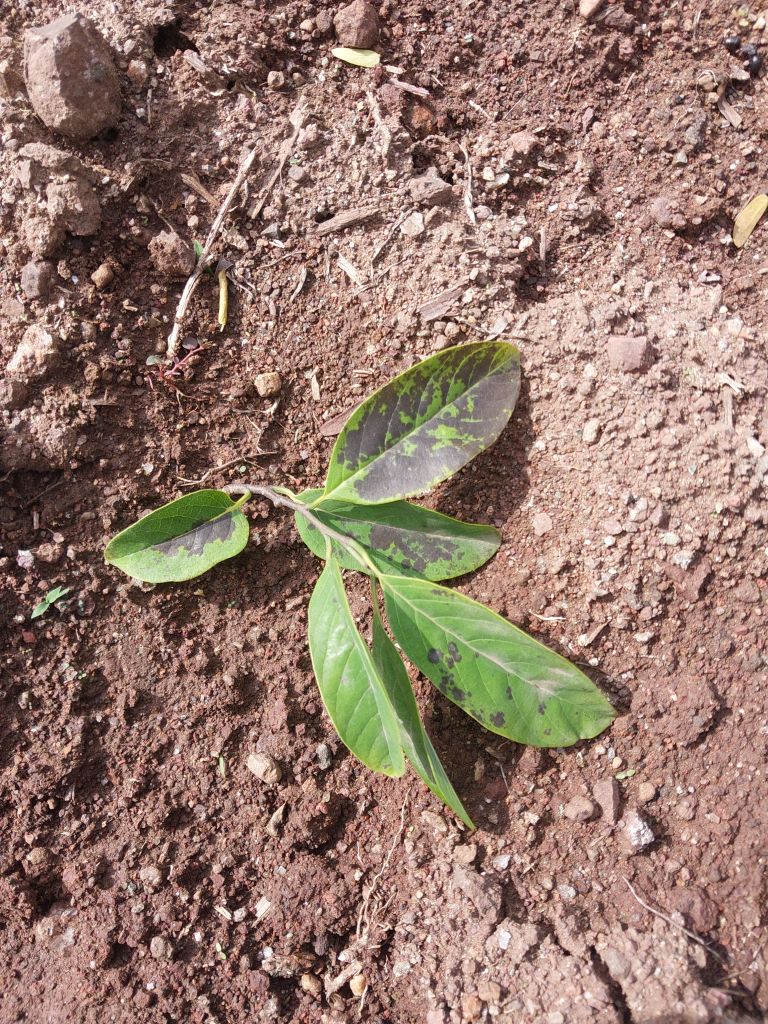
Disease label: Leaf spot on Leaves